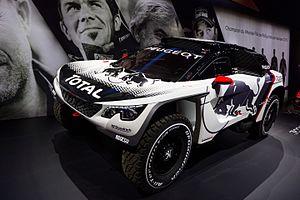
La 3008 II est un SUV compact du constructeur automobile français Peugeot, dévoilé à la presse le 23 mai 2016 puis présenté au public au Mondial de l'automobile de Paris 2016. La 3008 II est assemblée en France dans l'usine PSA de Sochaux.